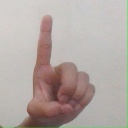
अक्षर: ड